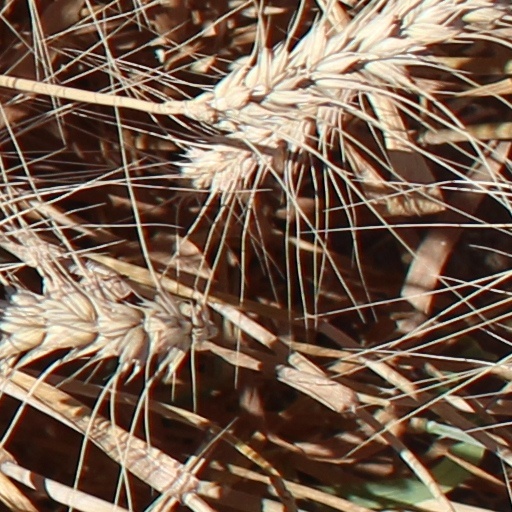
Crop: wheat